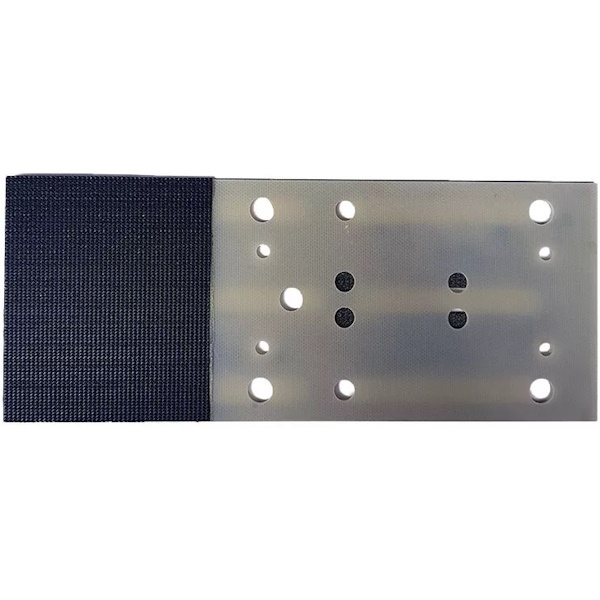
RUPES PIASTRA VELCRATA DI RICAMBIO PER PERSIANE IN VETRORESINA PER LC71
Rupes piastra velcrata di ricambio in vetroresina. Adatta per persiane. Compatibile con levigatrice LC71. Specifiche articolo Attributo Valore Dimensioni mm. 80x200
Brand: RUPES
Category: Hardware > Tool Accessories > Sanding Accessories > Sandpaper & Sanding Sponges > Sanding Plates